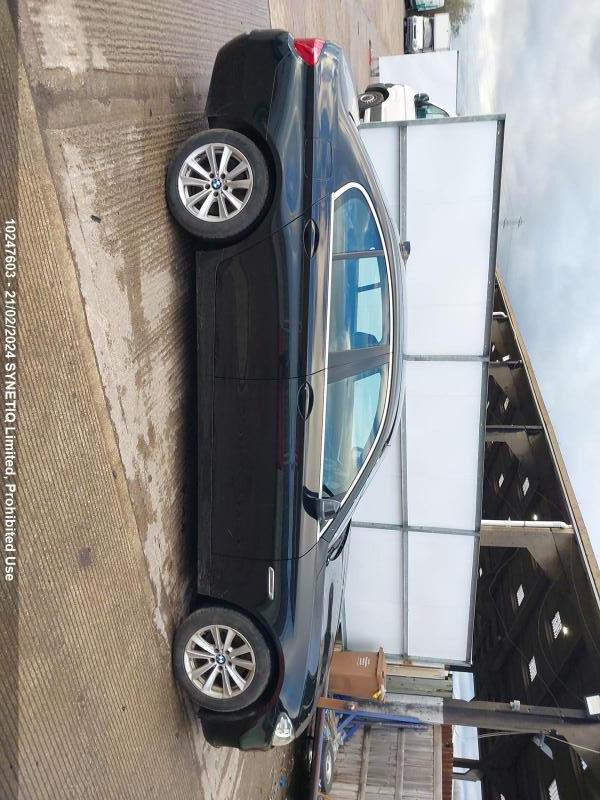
Aucun dommage détecté.
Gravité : aucun